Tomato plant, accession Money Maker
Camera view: vertical (180 deg); turntable rotation: 120 degrees
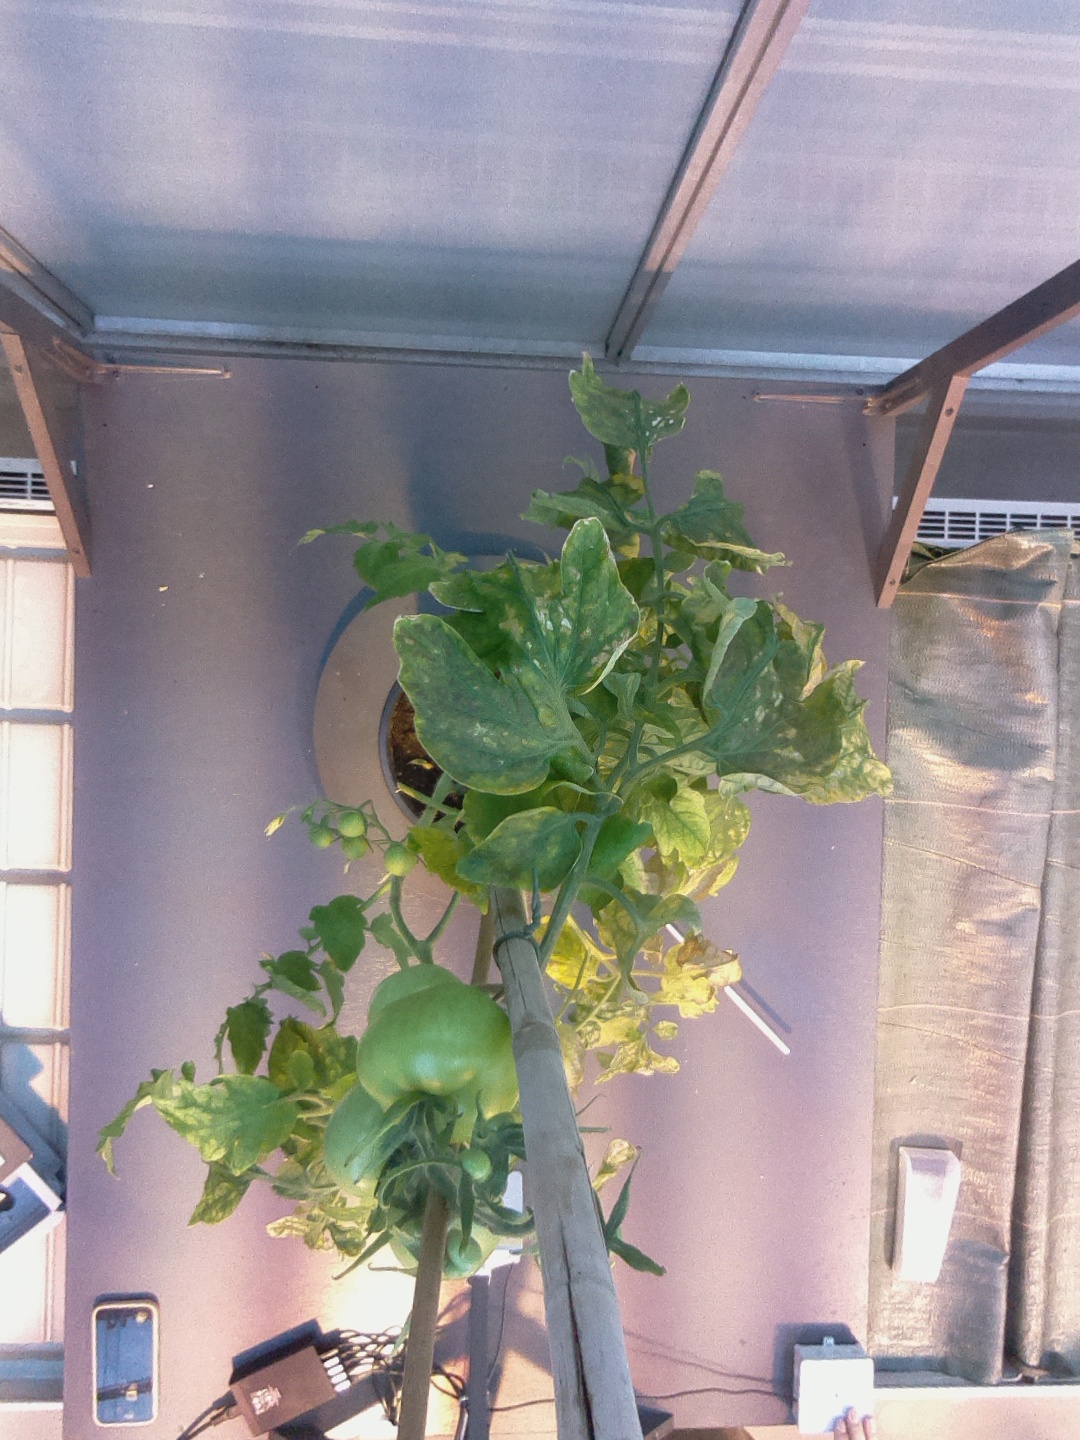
BBCH growth stage 77: 70%-80% of final fruit size